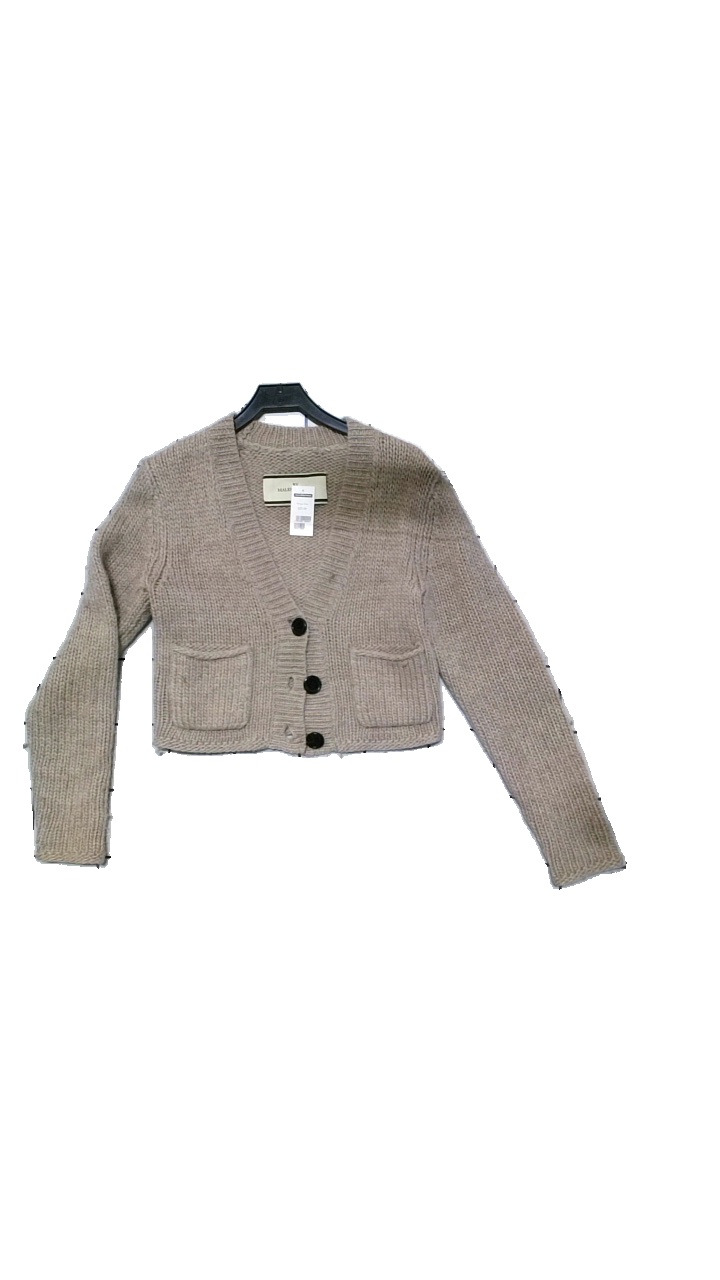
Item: Cardigan (Ladies)
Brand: Malene Birger
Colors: Beige
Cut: Regular, Cropped
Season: All
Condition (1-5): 4
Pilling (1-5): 3
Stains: Minor
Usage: Reuse
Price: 250-400